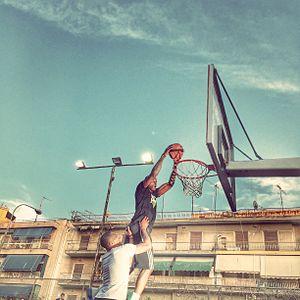
Giánnis Sina Ougko Antetokoúnmpo, né le 6 décembre 1994 à Zográfou dans la banlieue d’Athènes en Grèce, est un joueur grec professionnel de basket-ball. Il évolue au poste d'ailier fort au sein des Bucks de Milwaukee depuis 2013, dans la National Basketball Association.
Athanásios Antetokoúnmpo, souvent appelé Thanásis Antetokoúnmpo, né le 18 juillet 1992 à Athènes en Grèce, est un joueur grec de basket-ball évoluant au poste d'ailier.